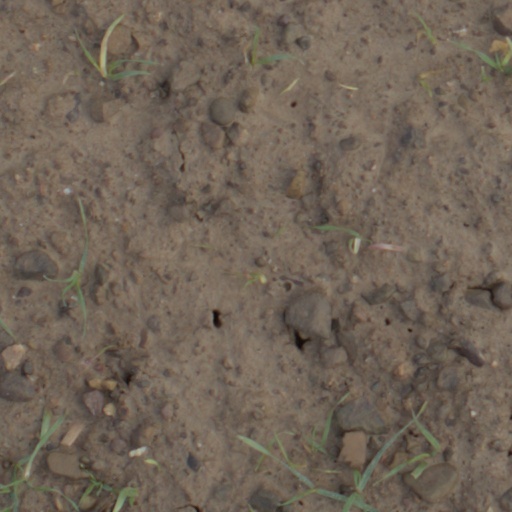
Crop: wheat